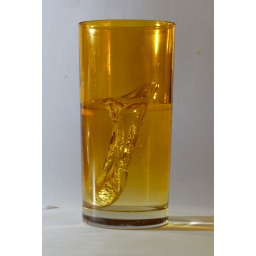
Eurocoin drops in glass with water